Gloria Morgan Vanderbilt

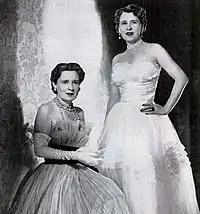
Gloria Morgan Vanderbilt (left) with her identical twin, Thelma, Viscountess Furness

Born at the Grand Hotel National in Lucerne, Switzerland, as Maria Mercedes Morgan, she was a daughter of Henry Hays Morgan, Sr. (1860–1933), an American diplomat, who served as U.S. consul general in Buenos Aires, Argentina; Berlin, Germany; Amsterdam, Netherlands; Havana, Cuba; and Brussels, Belgium. Her mother was his second wife, the former Laura Delphine Kilpatrick (1877–1956); the couple married in 1894 and divorced in 1927.